Almack's

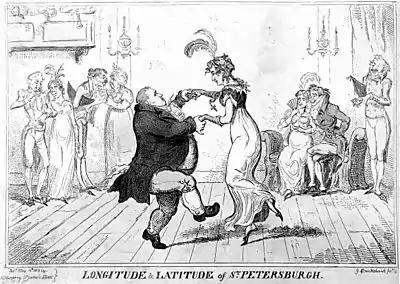
"Longitude and Latitude of St Petersburgh", a caricature of Countess Lieven and a shorter and broader dance partner by George Cruikshank

Of these lady patronesses and their establishment, the memoirist Captain Gronow would later write, "The most popular amongst these grandes dames was unquestionably Lady Cowper, now Lady Palmerston. Lady Jersey's bearing, on the contrary, was that of a theatrical tragedy queen; and whilst attempting the sublime, she frequently made herself simply ridiculous, being inconceivably rude, and in her manner often ill-bred. Lady Sefton was kind and amiable, Madame de Lieven haughty and exclusive, Princess Esterhazy was a bon enfant, Lady Castlereagh and Mrs. Burrell de très grandes dames. Many diplomatic arts, much finesse, and a host of intrigues, were set in motion to get an invitation to 'Almack's.' Very often persons whose rank and fortunes entitled them to the entrée anywhere, were excluded by the cliqueism of the lady patronesses; for the female government of 'Almack's' was a pure despotism, and subject to all the caprices of despotic rule: it is needless to add that, like every other despotism, it was not innocent of abuses. The fair ladies who ruled supreme over this little dancing and gossiping world, issued a solemn proclamation that no gentleman should appear at the assemblies without being dressed in knee-breeches, white cravat, and chapeau-bras. On one occasion, the Duke of Wellington was about to ascend the staircase of the ball-room, dressed in black trousers, when the vigilant Mr. Willis, the guardian of the establishment, stepped forward and said, 'Your Grace cannot be admitted in trousers;' whereupon the Duke, who had a great respect for orders and regulations, quietly walked away."